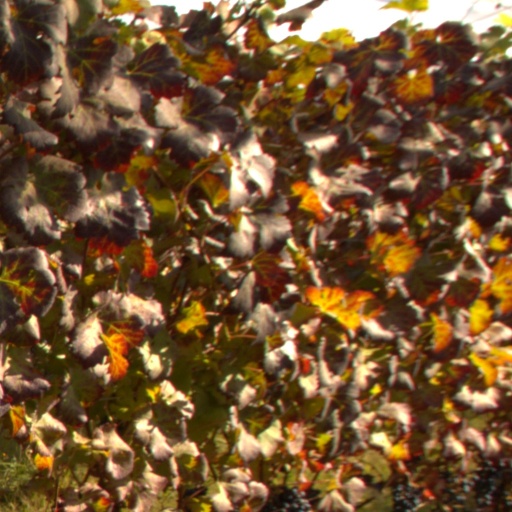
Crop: grape